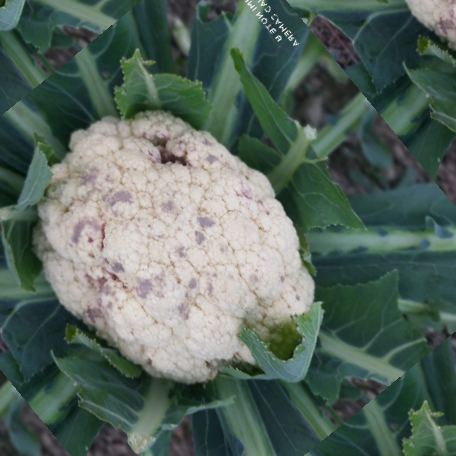
Label: Bacterial spot rot